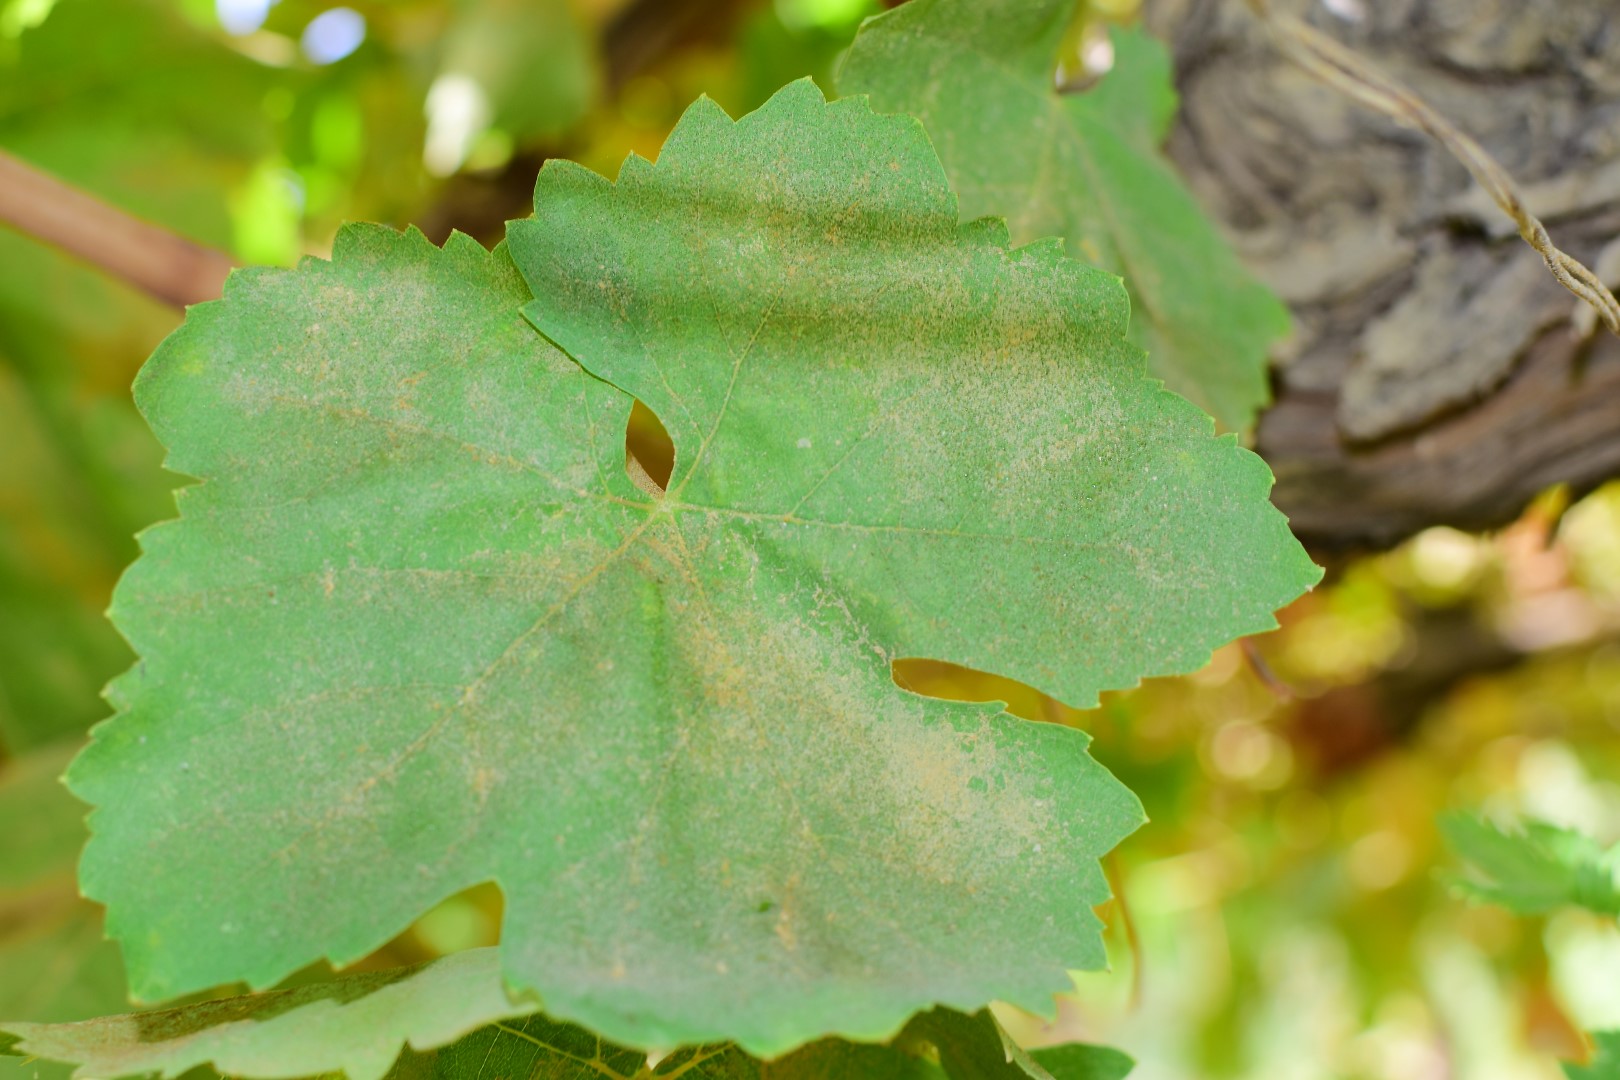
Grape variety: Thompson Seedless